Economic effects of the Deepwater Horizon oil spill

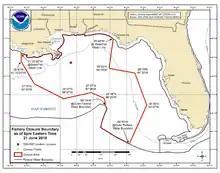
21 June 2010 NOAA map of the Gulf of Mexico showing the areas closed to fishing.

In BP's Initial Exploration Plan, dated 10 March 2009, it said that "it is unlikely that an accidental spill would occur" and "no adverse activities are anticipated" to fisheries or fish habitat. On 29 April 2010, Louisiana Governor Bobby Jindal declared a state of emergency in the state after weather forecasts predicted the oil slick would reach the Louisiana coast. An emergency shrimping season was opened on 29 April so that a catch could be brought in before the oil advanced too far. By 30 April, the USCG received reports that oil had begun washing up to wildlife refuges and seafood grounds on the Louisiana Gulf Coast. On 22 May 2010, the Louisiana Seafood Promotion and Marketing Board stated said 60 to 70% of oyster and blue crab harvesting areas and 70 to 80% of fin-fisheries remained open. The Louisiana Department of Health and Hospitals closed an additional ten oyster beds on 23 May, just south of Lafayette, Louisiana, citing confirmed reports of oil along the state's western coast.